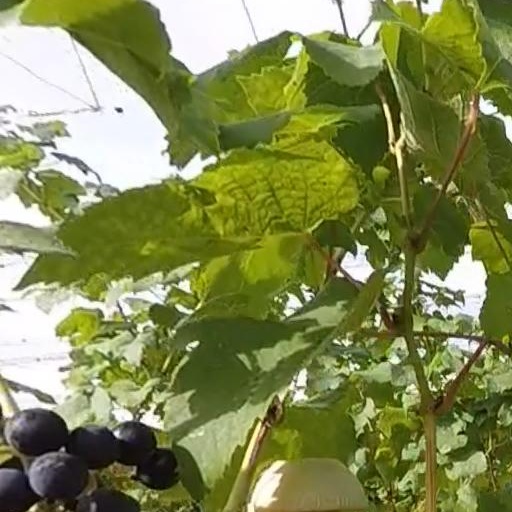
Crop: grape